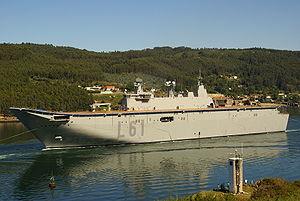
Le Juan Carlos I L61 est un Landing Helicopter Dock de l'Armada espagnole, premier navire de la classe Juan Carlos I. Il a un rôle similaire à celui de beaucoup de porte-avions STOVL, avec un groupe aérien embarqué de l'aviation navale espagnole composé d'hélicoptères et d'AV-8B Harrier II qui seront relevés, à terme, par des F35B.
Radar Lanza est un radar aéronautique militaire fabriqué par Indra Sistemas en Espagne.